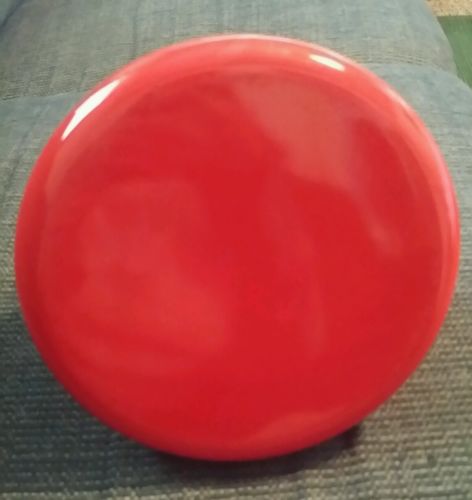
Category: kettle